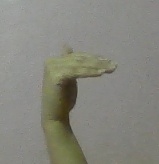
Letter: khaa